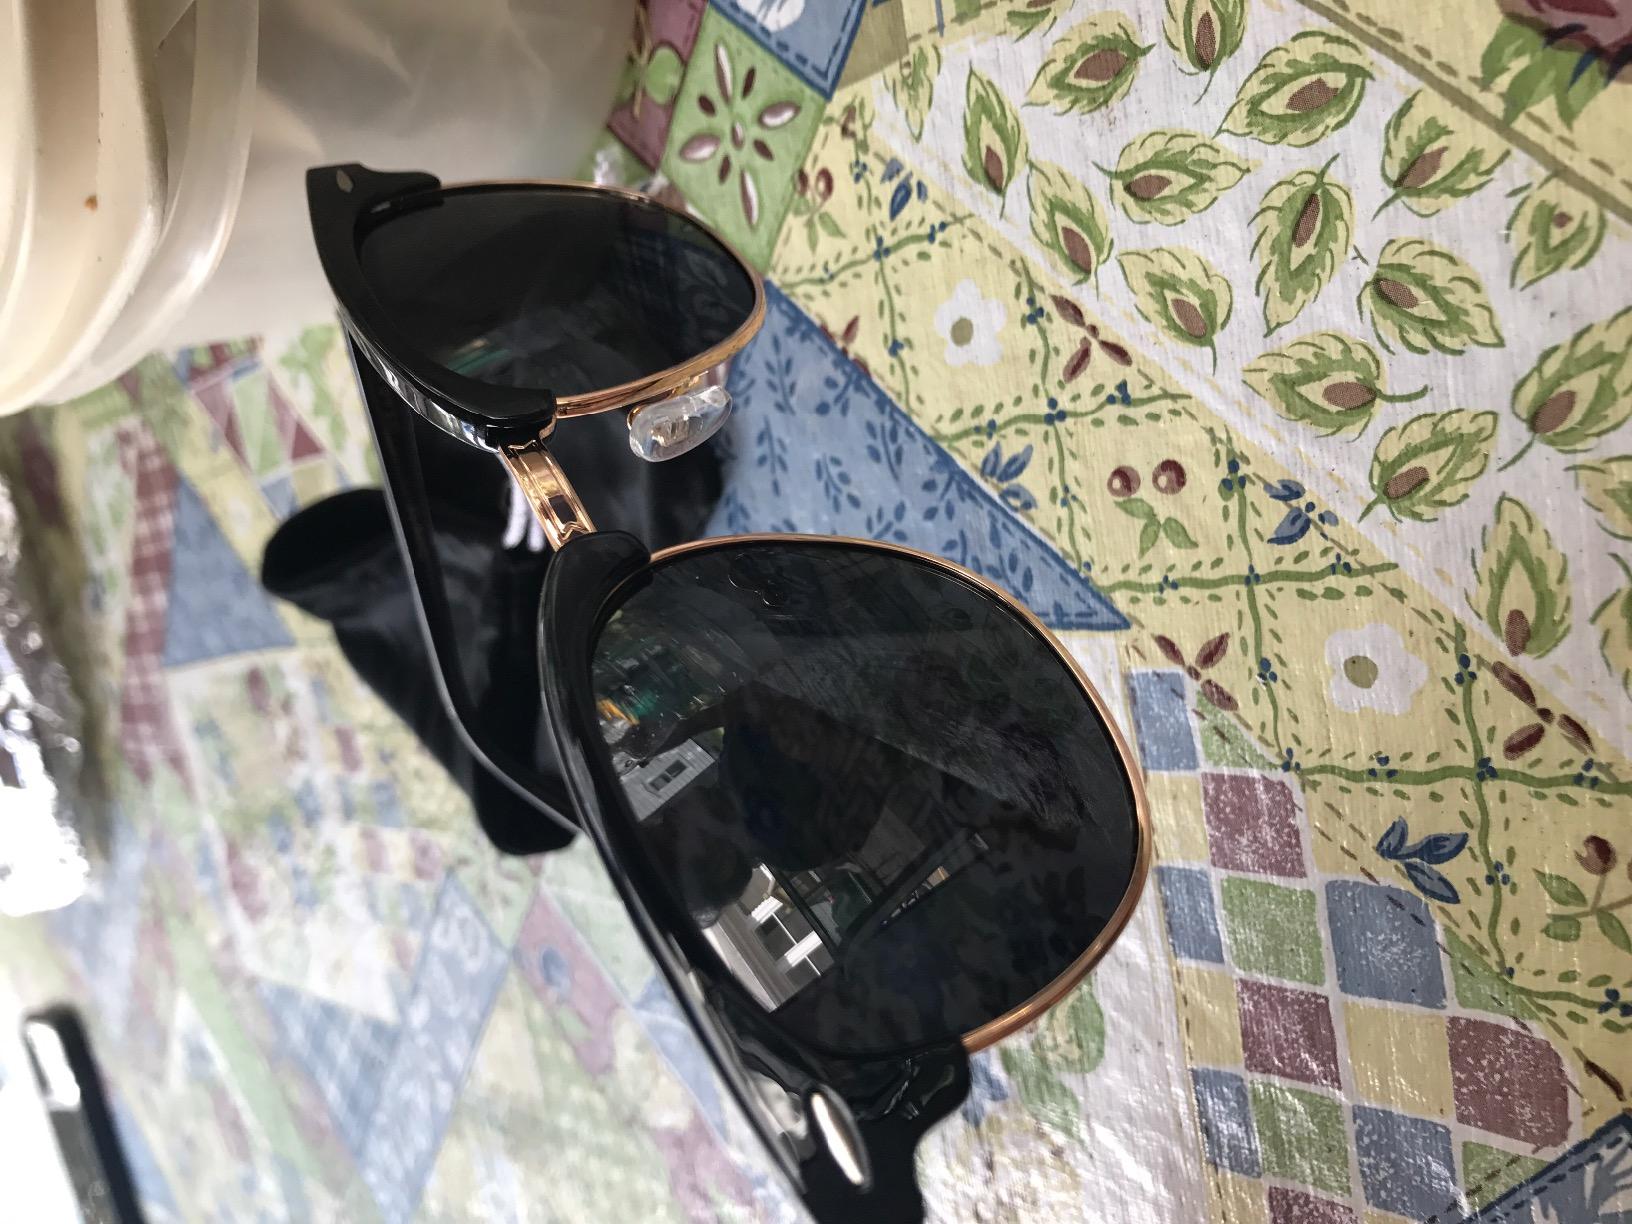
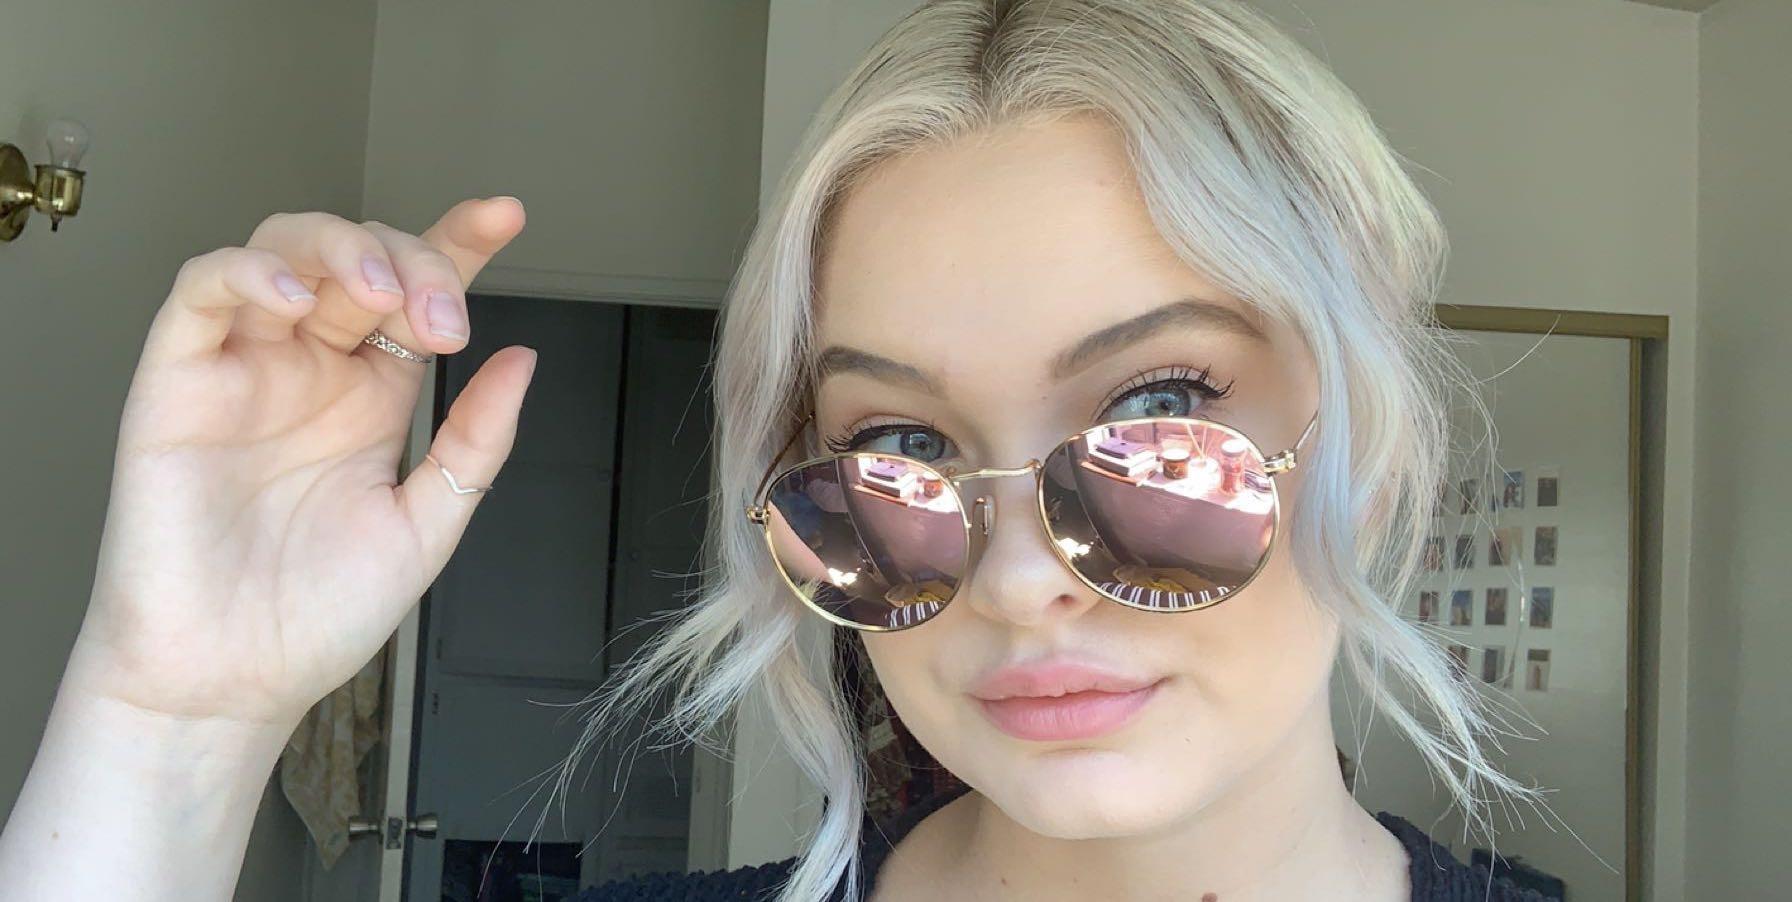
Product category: accessories_sunglasses
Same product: no